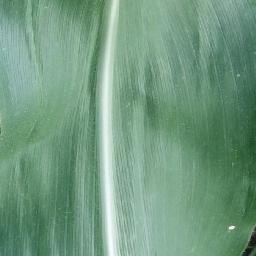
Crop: corn
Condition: (maize)_healthy